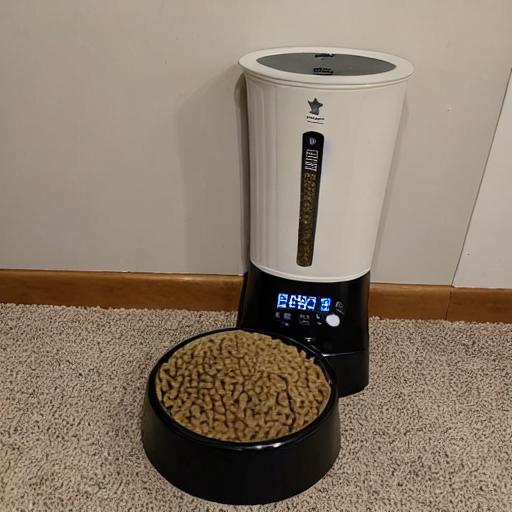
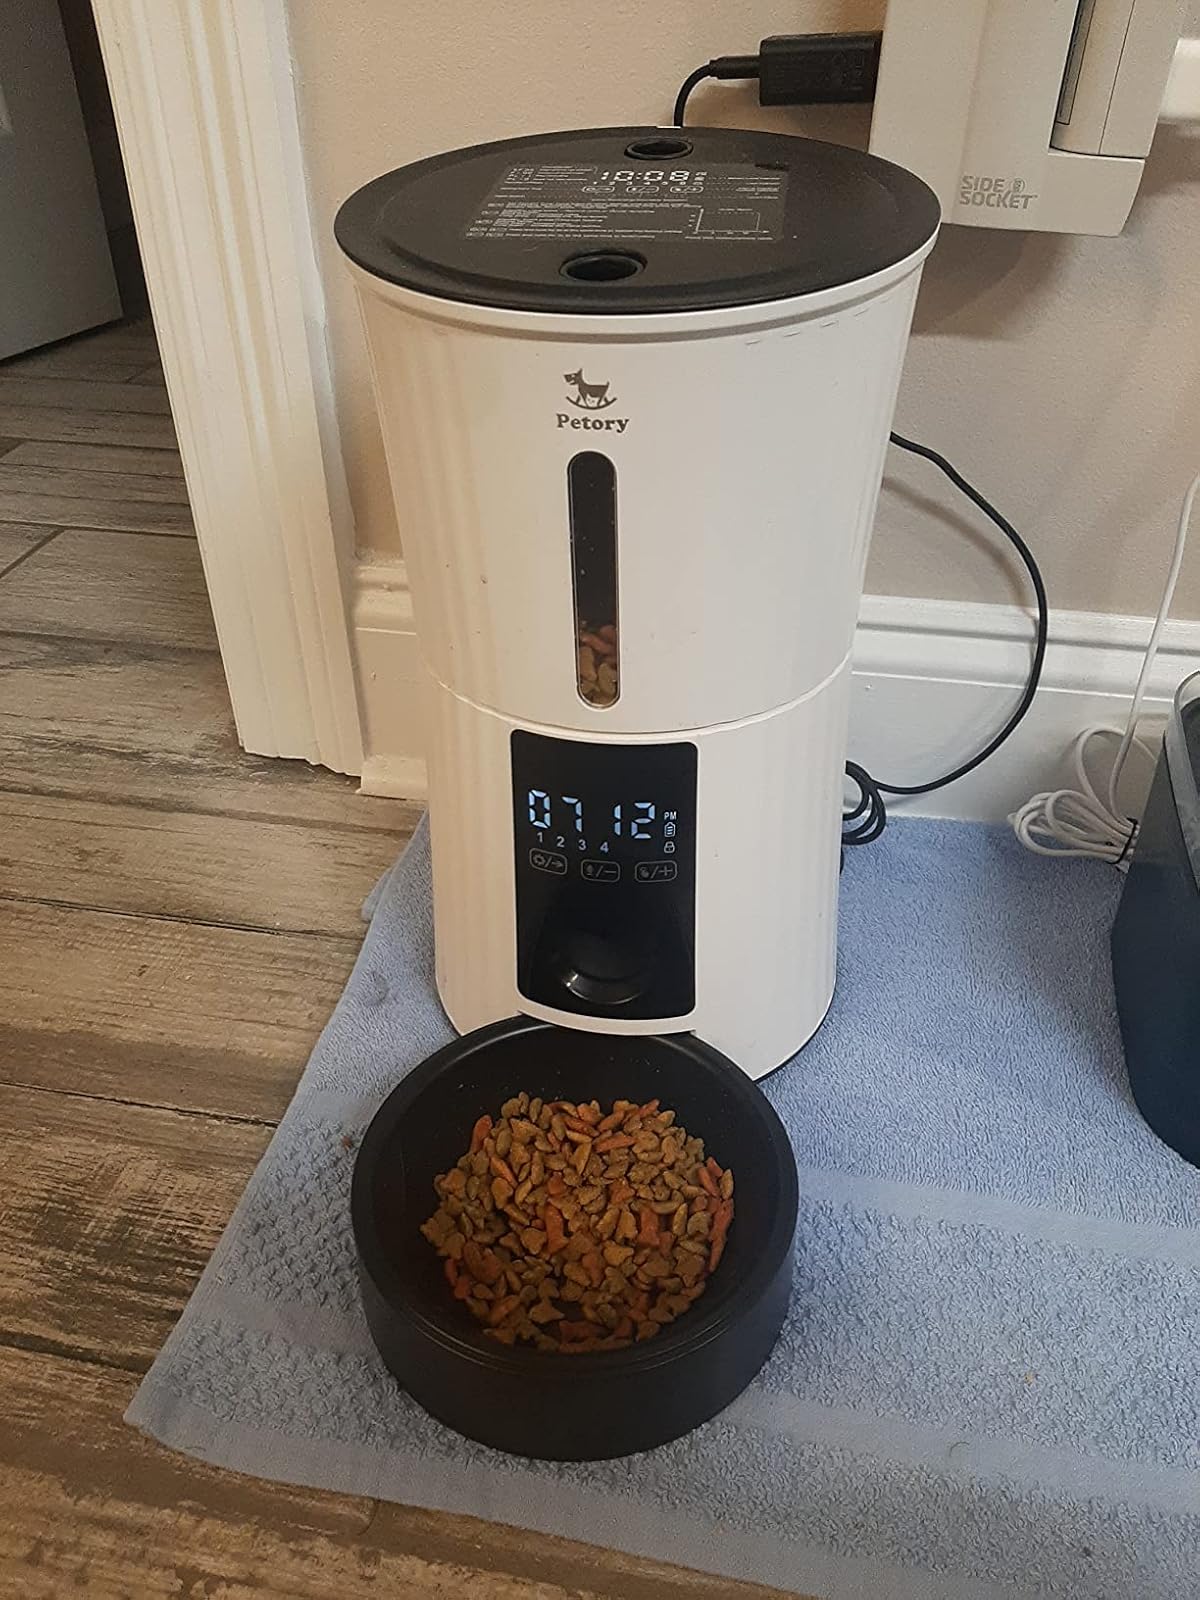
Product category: items_feeder
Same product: no